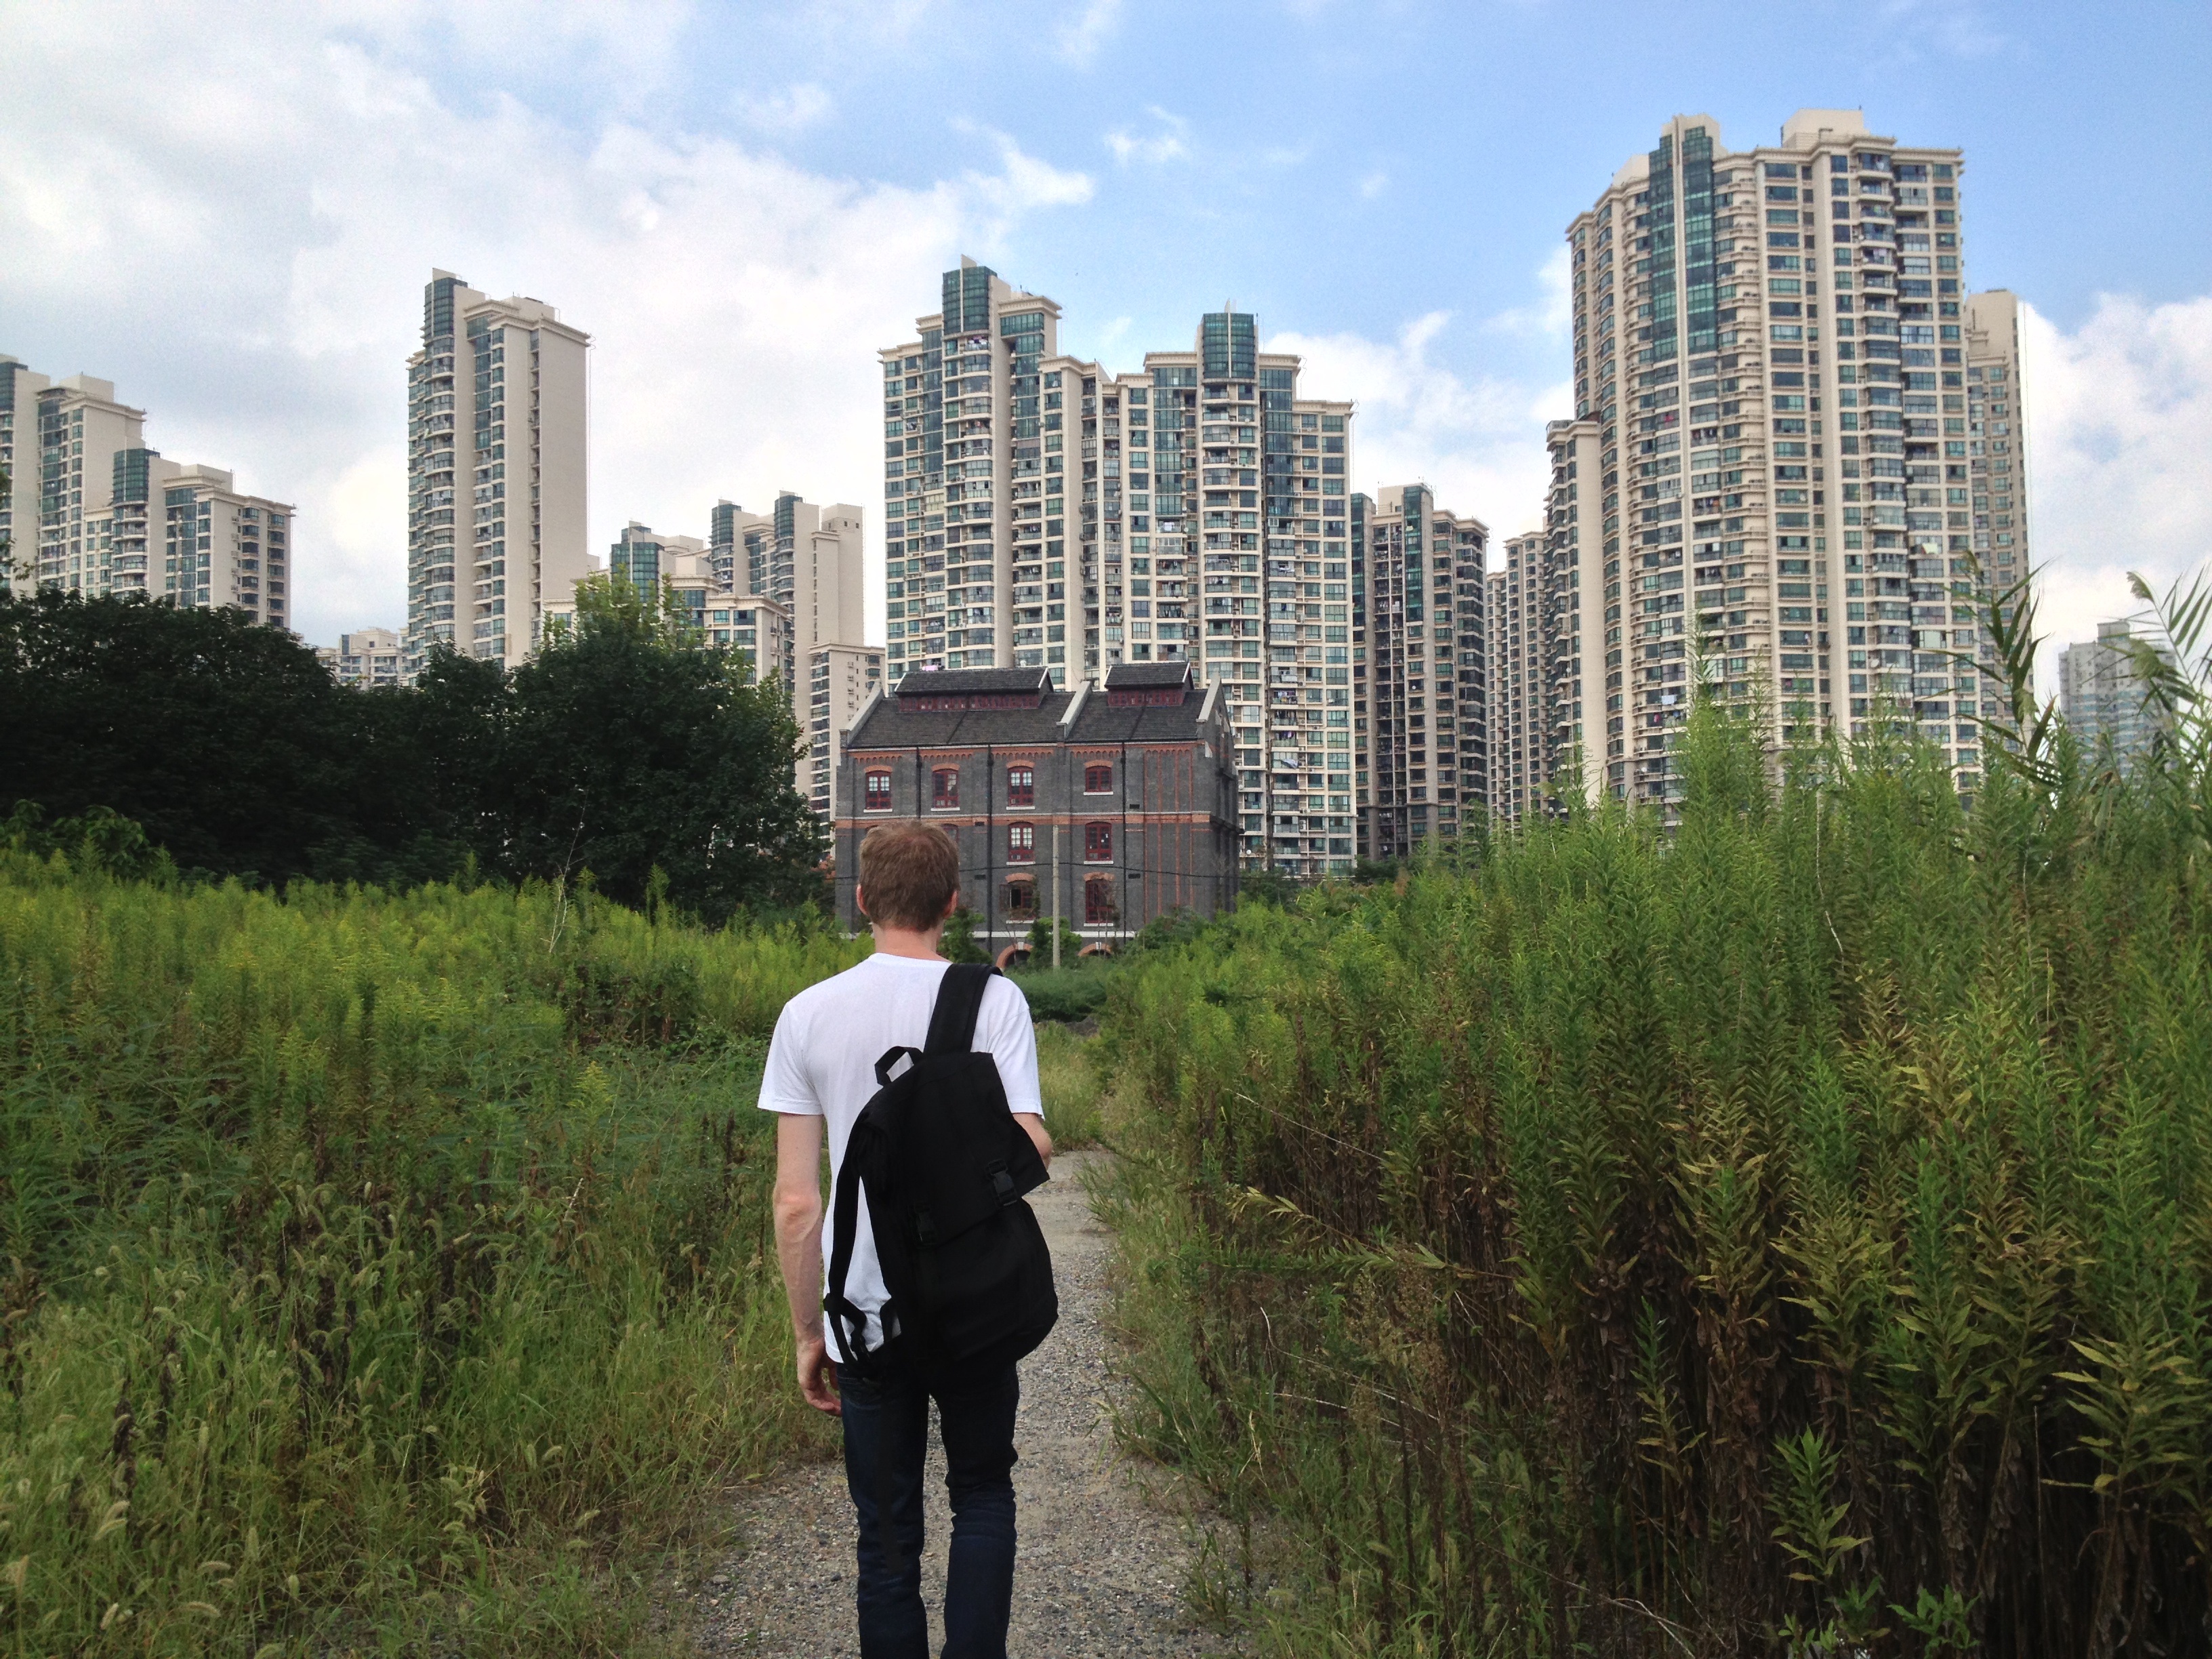
tree, skyline, skyscraper, tourism, tower block, ecosystem, tours, residential area